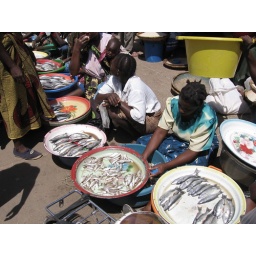
Women selling the fish they bought at the beach in the morning